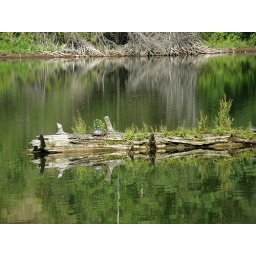
turtles in a wetland area near our home